Japanese 53 cm torpedo

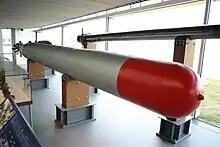
A Type 95 torpedo in the Yamato Museum.

Upscaled version of the Type 43 18-inch torpedo. The Type 43 was based upon plans supplied by Whitehead (Whitehead Mark 5). Generally similar to the Type 38 No.2B and the Type 42, utilizing four-cylinder radial engines. The Type 43 was the only foreign torpedo design adopted for use with 21-inch torpedo tubes during the first half of the 20th century. Designed 1909, in service 1910. Used on surface ships.